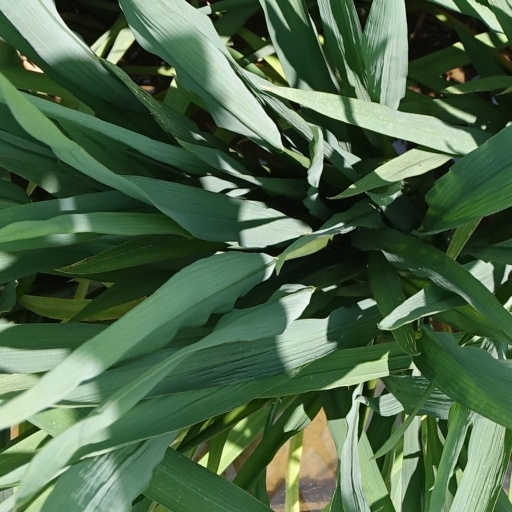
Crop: rice